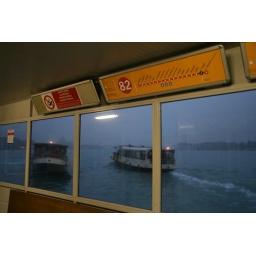
The San Giorgio water bus station. That's is what the water bus looks like by the way.